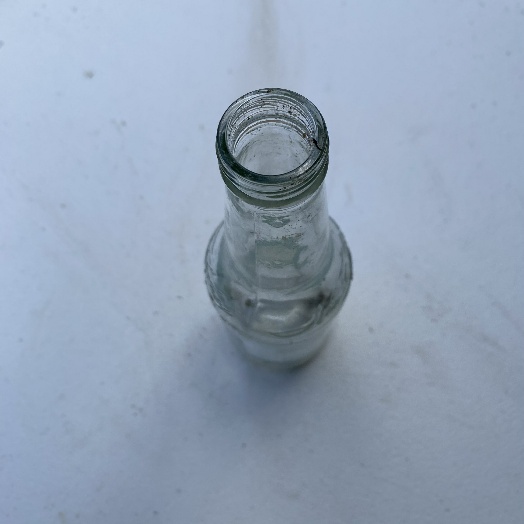
Label: Glass